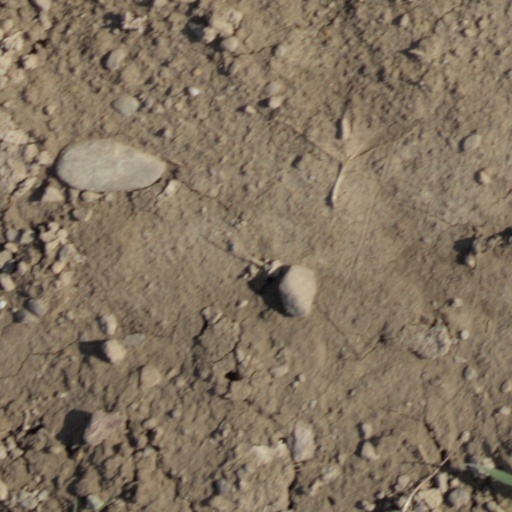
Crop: wheat